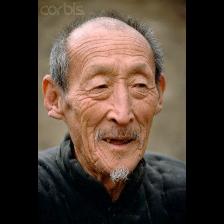
Label: Human